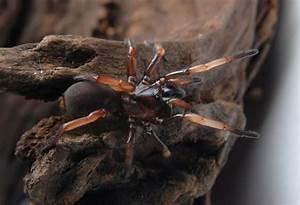
spider